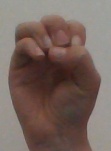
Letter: ha